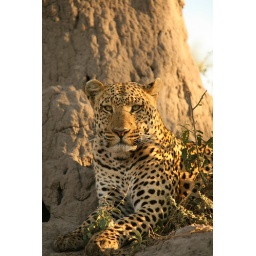
Duma Tau male in golden light